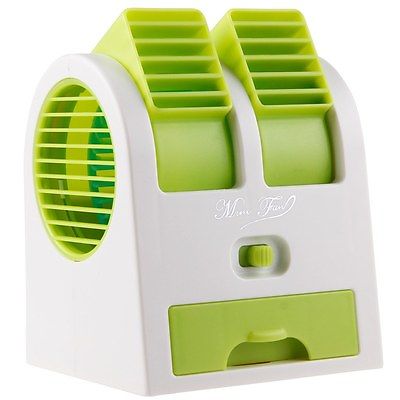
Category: fan